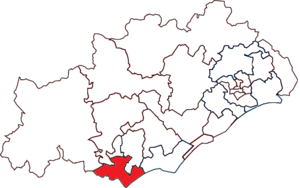
Situation du canton dans le département de l'Hérault
Le canton de Béziers 1 est situé dans l'Hérault, dans l'Arrondissement de Béziers.